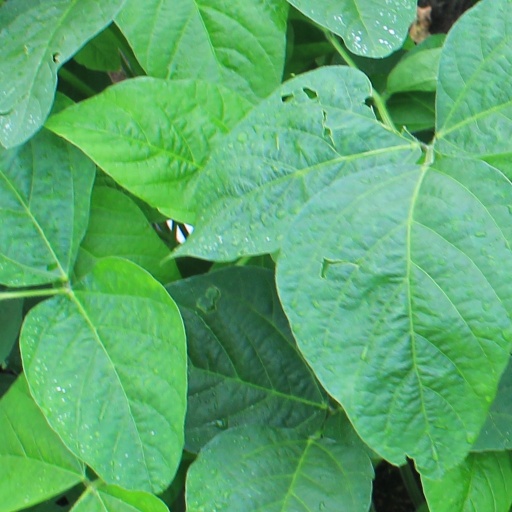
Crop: soybean